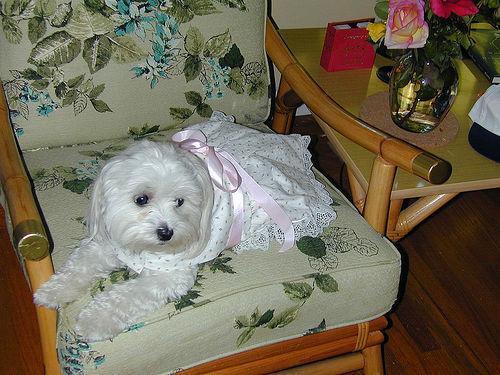
Maltese_dog